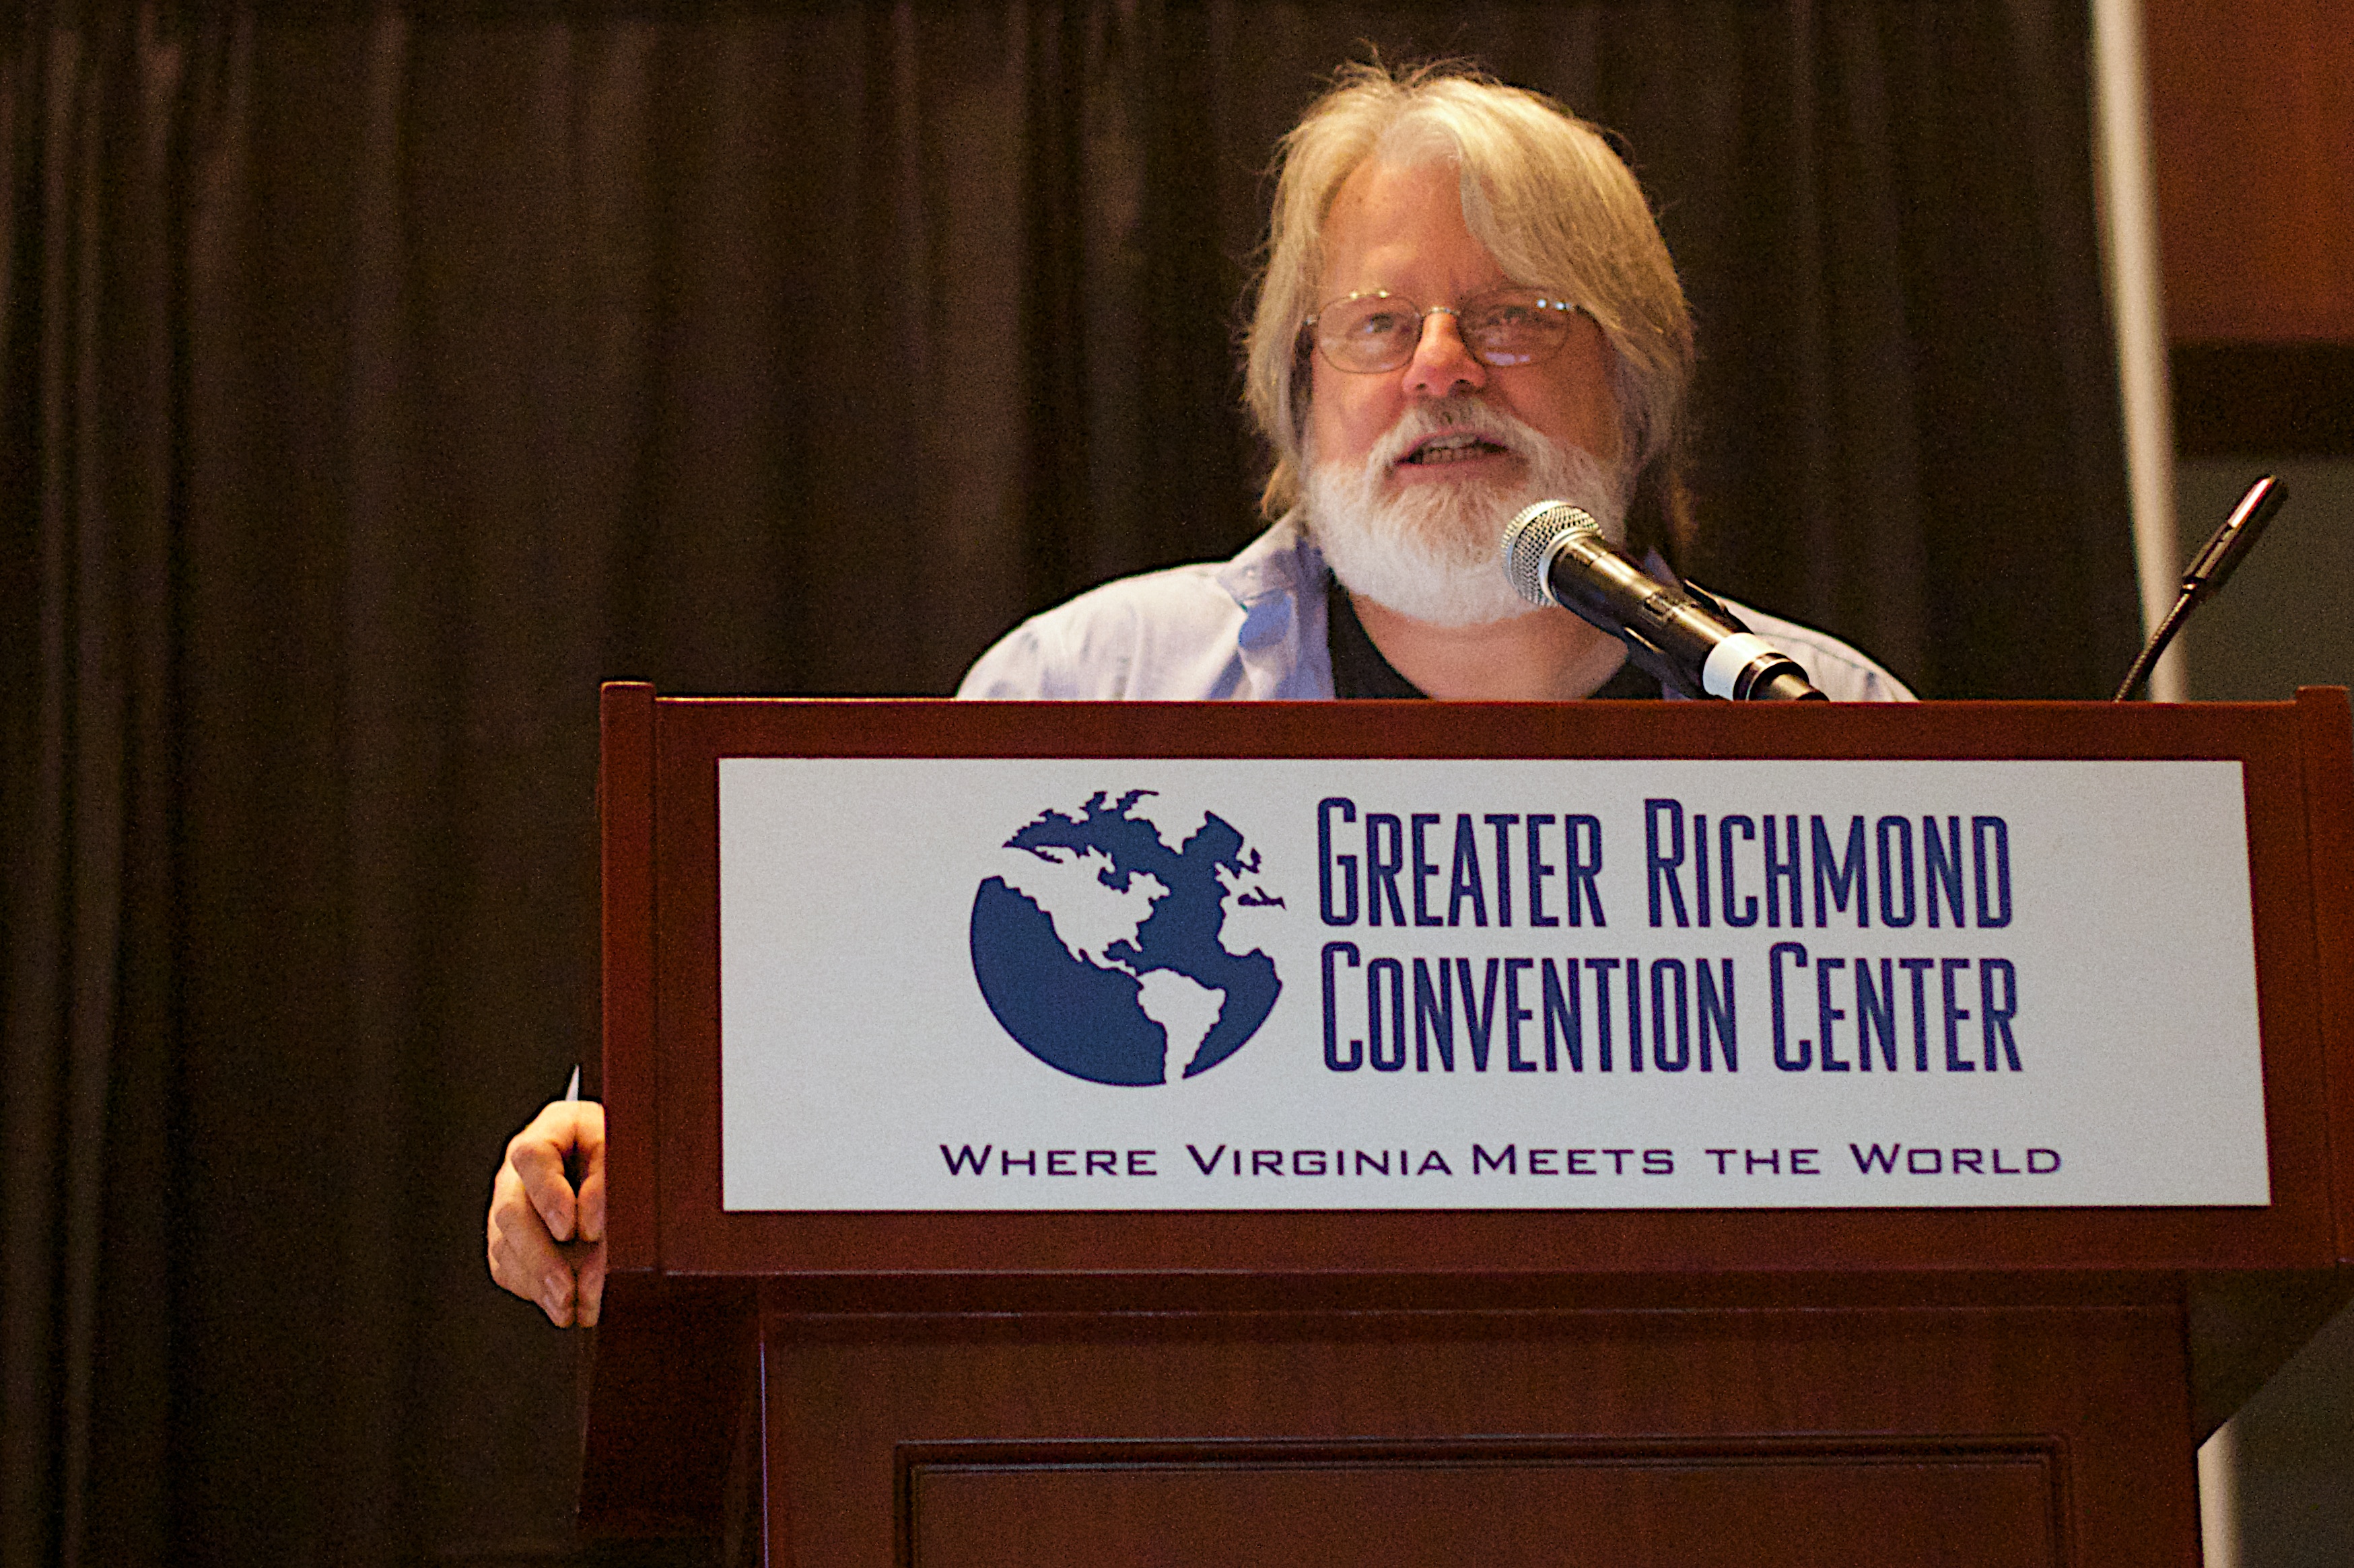
speech, opened16, academic conference